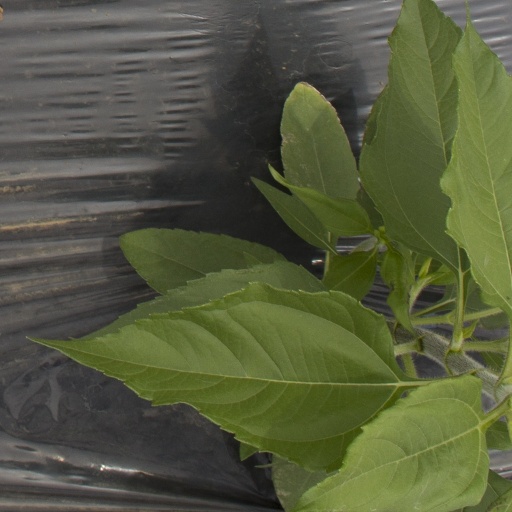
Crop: Jerusalem artichoke